Velvet Smooth

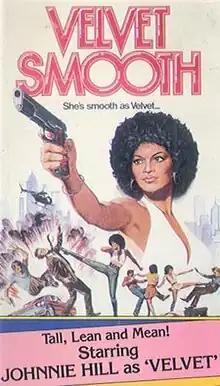
Film poster

Velvet Smooth is a 1976 American blaxploitation film directed by Michael L. Fink and starring Johnnie Hill. The screenplay concerns a crime lord who hires a female private detective to find out who is stealing his business. This was the only film role for Hill and co-star Emerson Boozer who had played for the New York Jets (1966–1975). It is also notable for being one of the last blaxplotation films to have a central female detective.